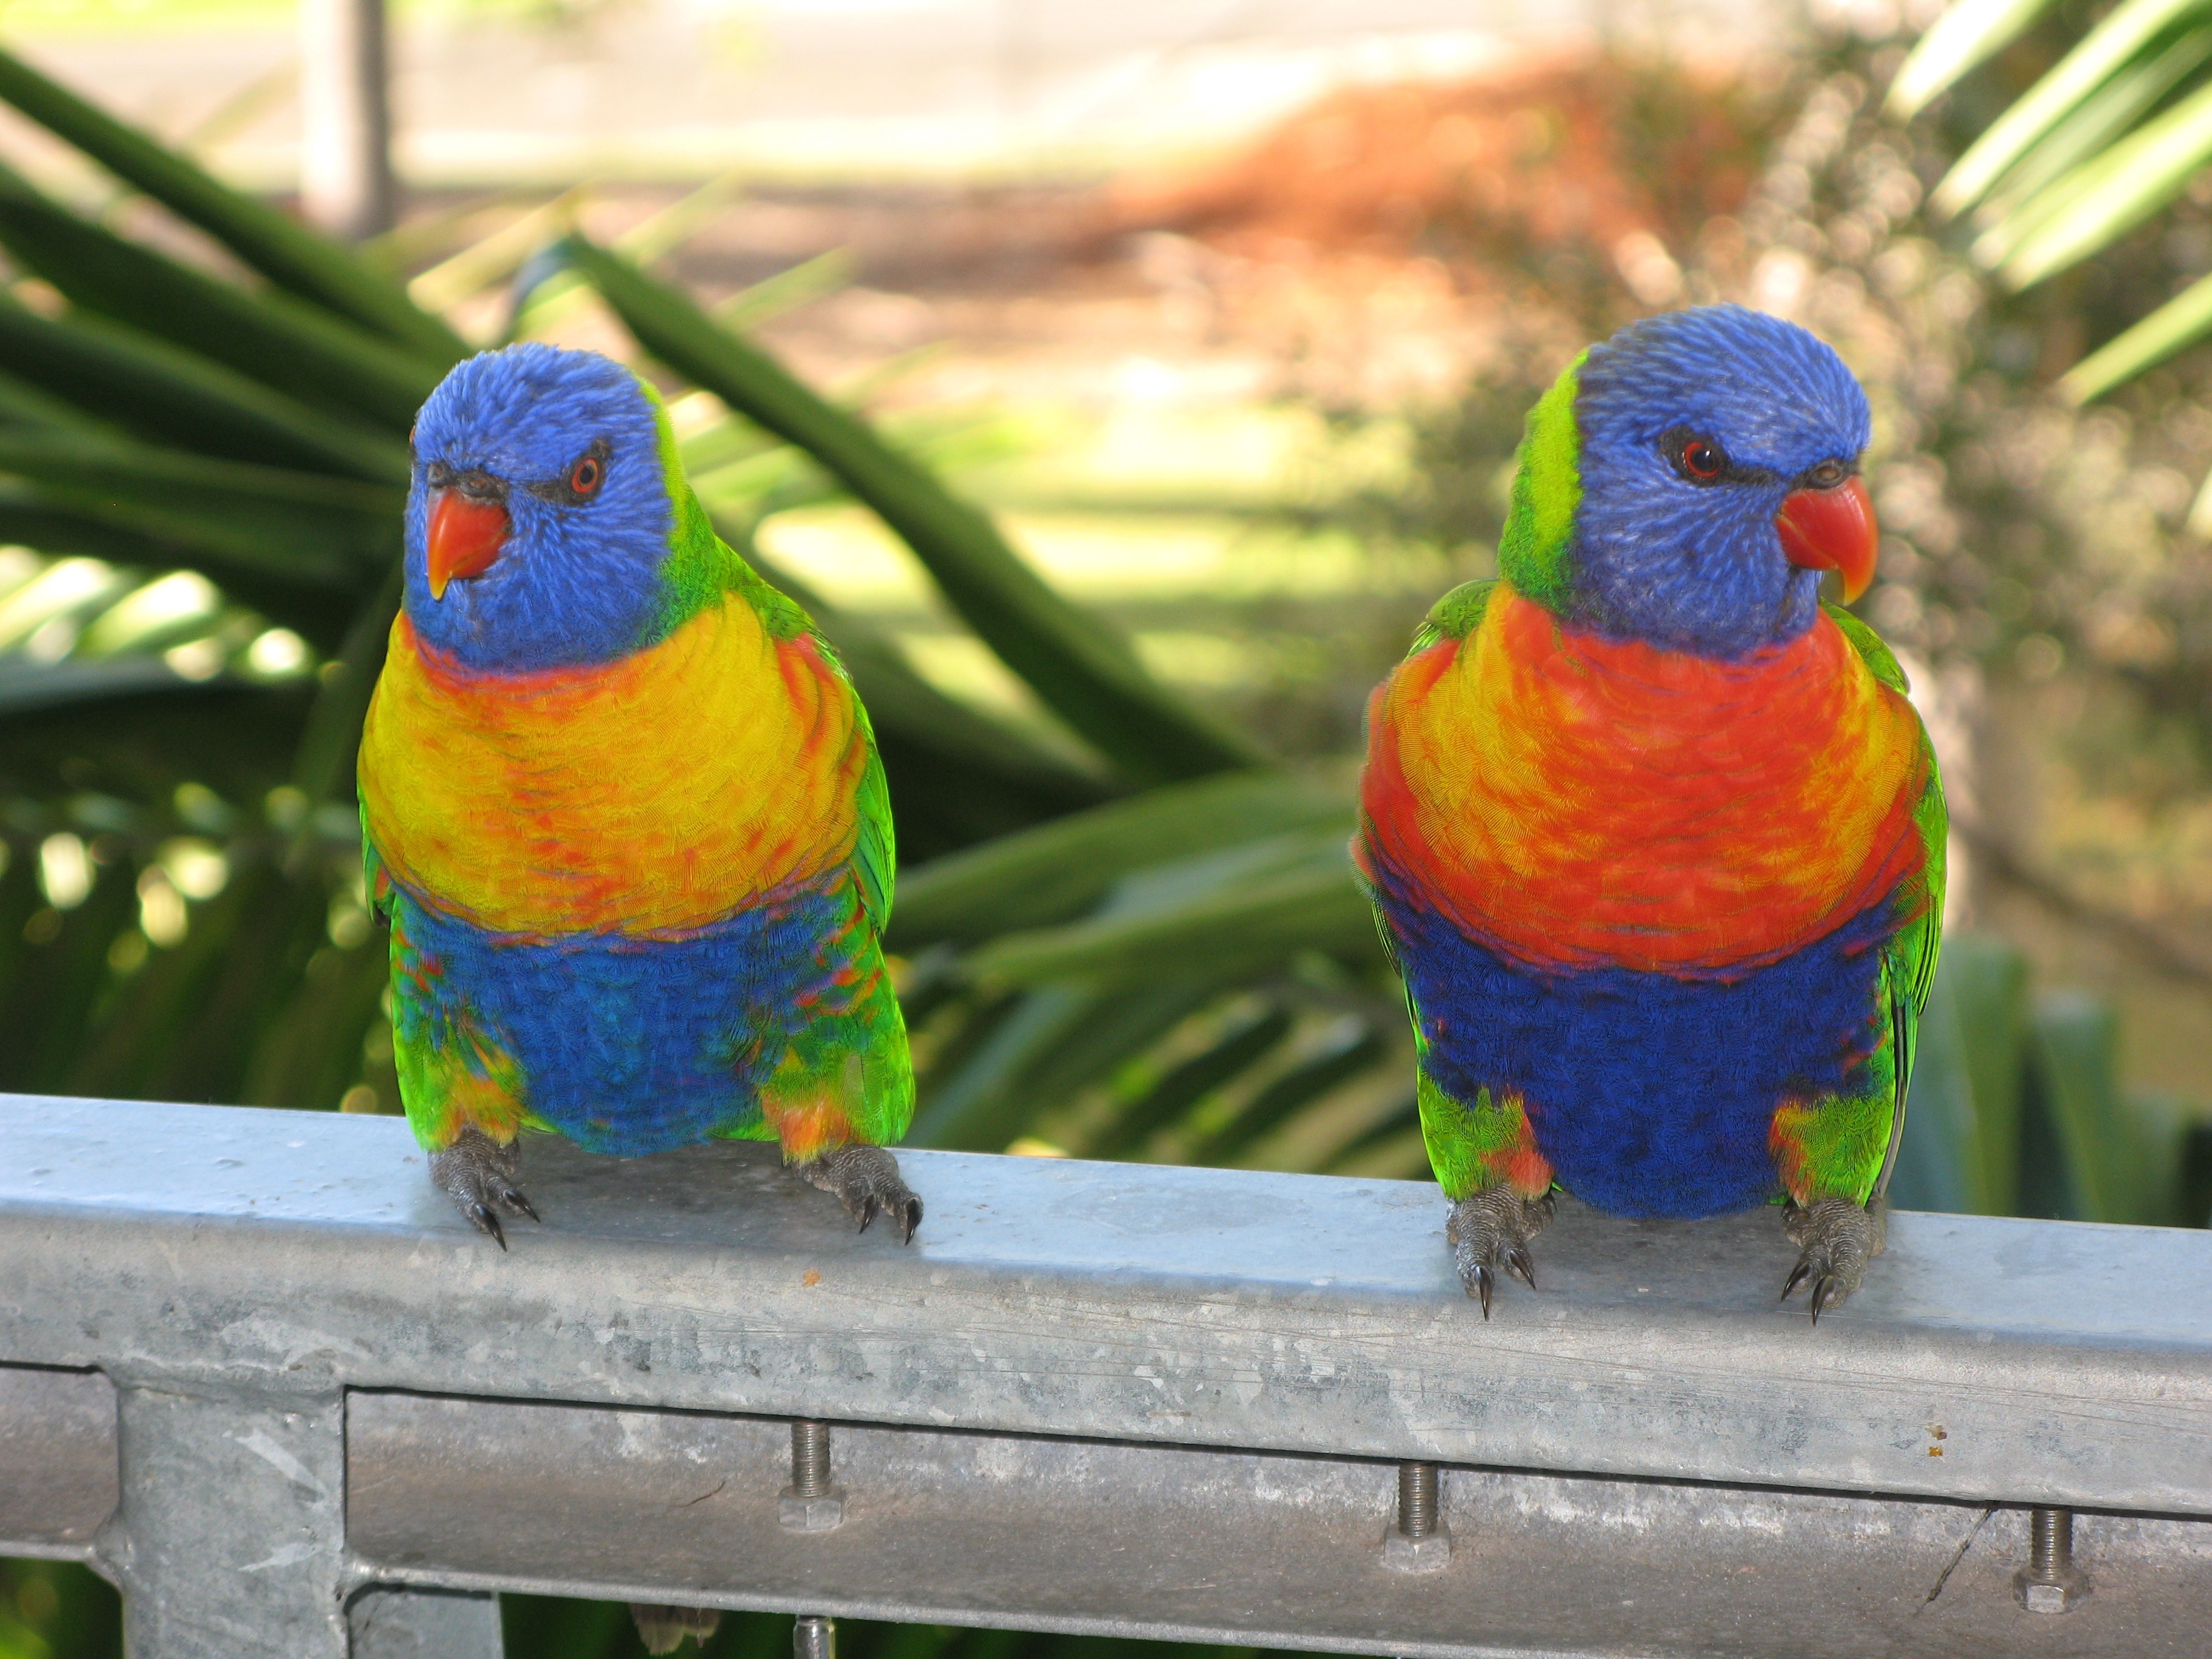
nature, bird, wildlife, beak, tropical, colorful, fauna, lorikeet, macaw, australia, feathers, vertebrate, colours, parrot, parakeet, rainbow lorikeet, common pet parakeet